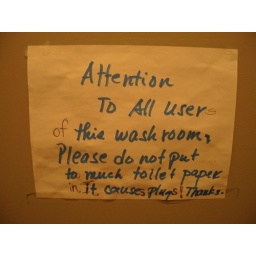
corrected sign in bathroom